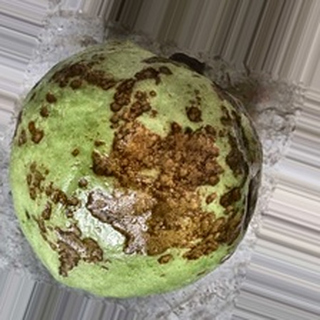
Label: guava_anthracnose